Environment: real
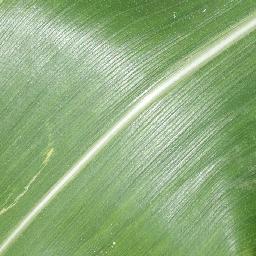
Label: healthy